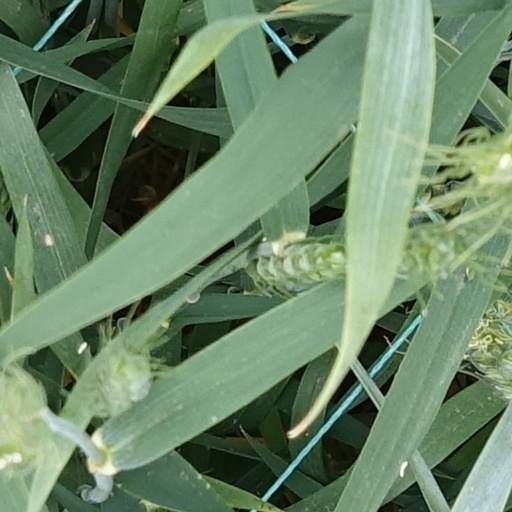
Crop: wheat